2nd Battalion, Tower Hamlets Rifles

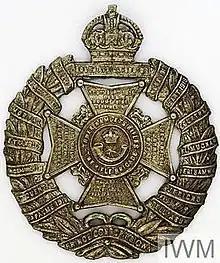
Cap badge of the Tower Hamlets Rifles

The 2nd Battalion, Tower Hamlets Rifles, was a Territorial Army unit of the British Army during World War II. It fought as a motor battalion in the Tunisian campaign, including the Run for Tunis and Battle of Kasserine Pass, and in the Italian Campaign from Monte Cassino to the Apennines, including the seizure of the Muraglione Pass.